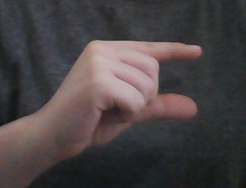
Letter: dal